Hinata Hyuga

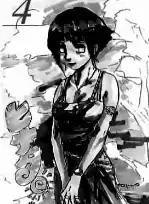
Hinata Hyuga's design in Part I

is a fictional character in the anime and manga "Naruto", created by Masashi Kishimoto. Hinata is a beautiful